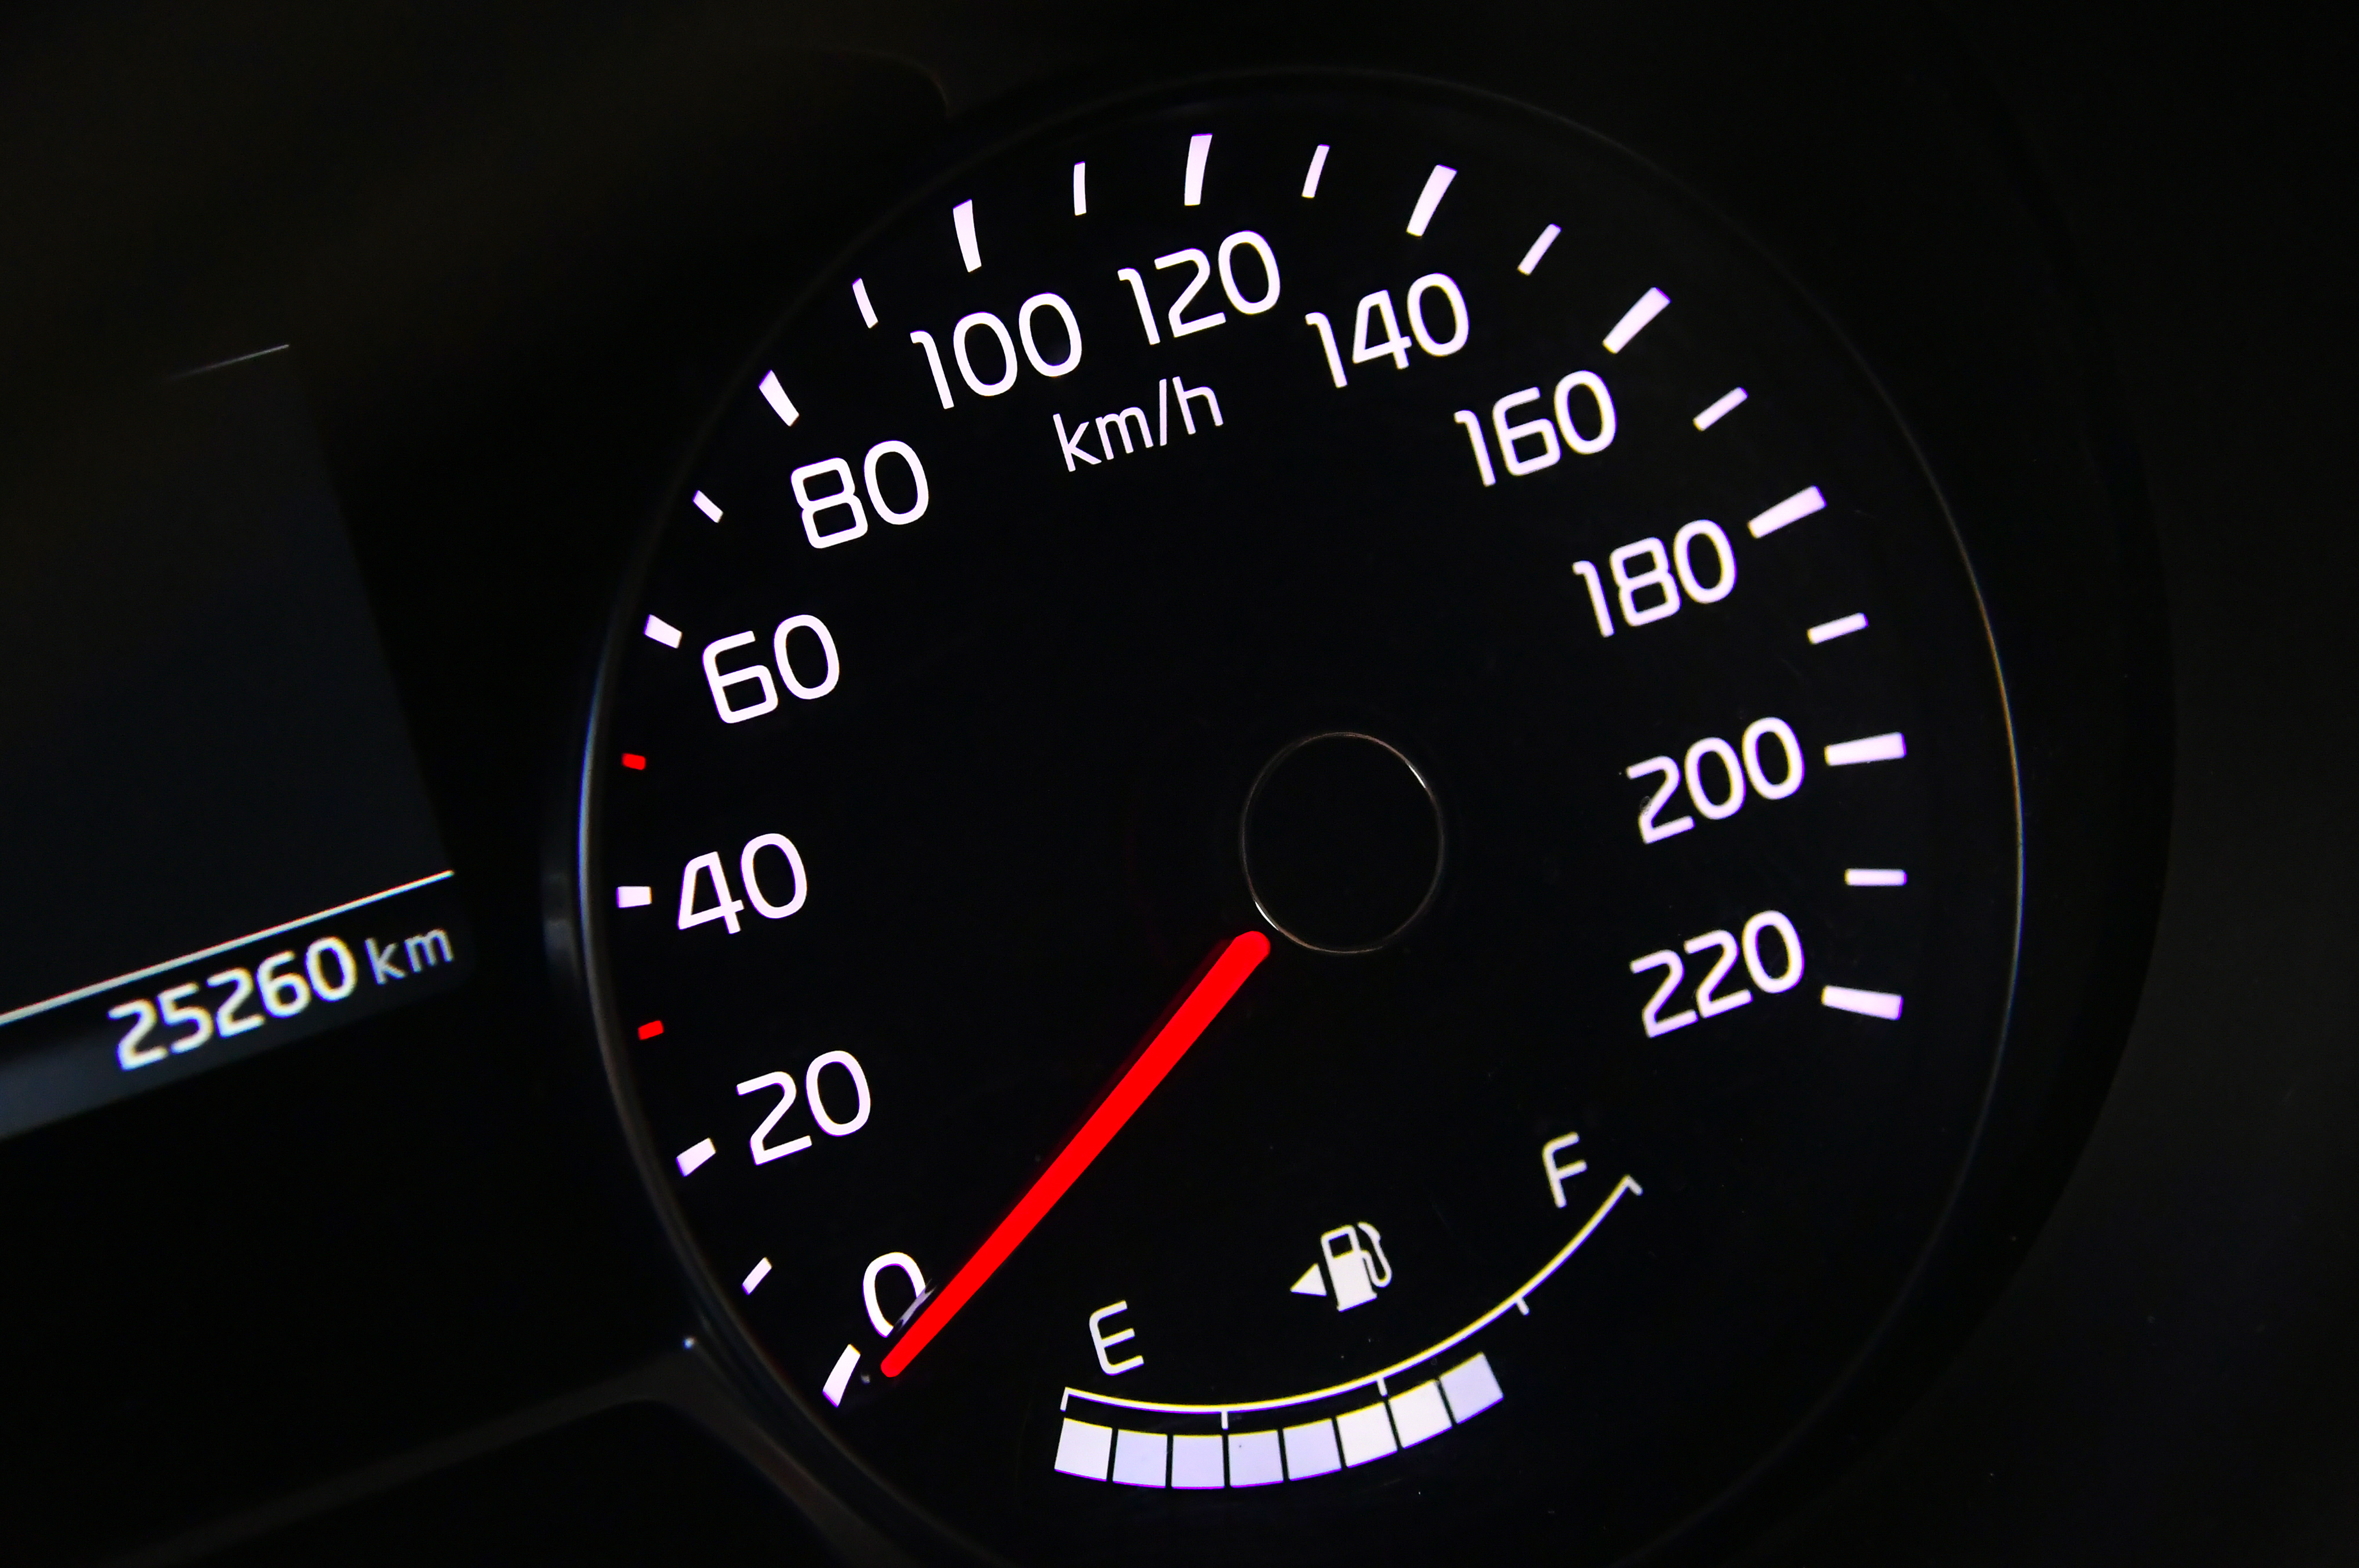
car, dashboard, light, panel, speed, engine, automobile, vehicle, speedometer, closeup, lights, background, black, instrument, fuel, rpm, interior, tachometer, odometer, auto, night, dash, blue, dial, motor, motor vehicle, gauge, automotive design, measuring instrument, font, porsche, family car, auto part, automotive exterior, automotive lighting